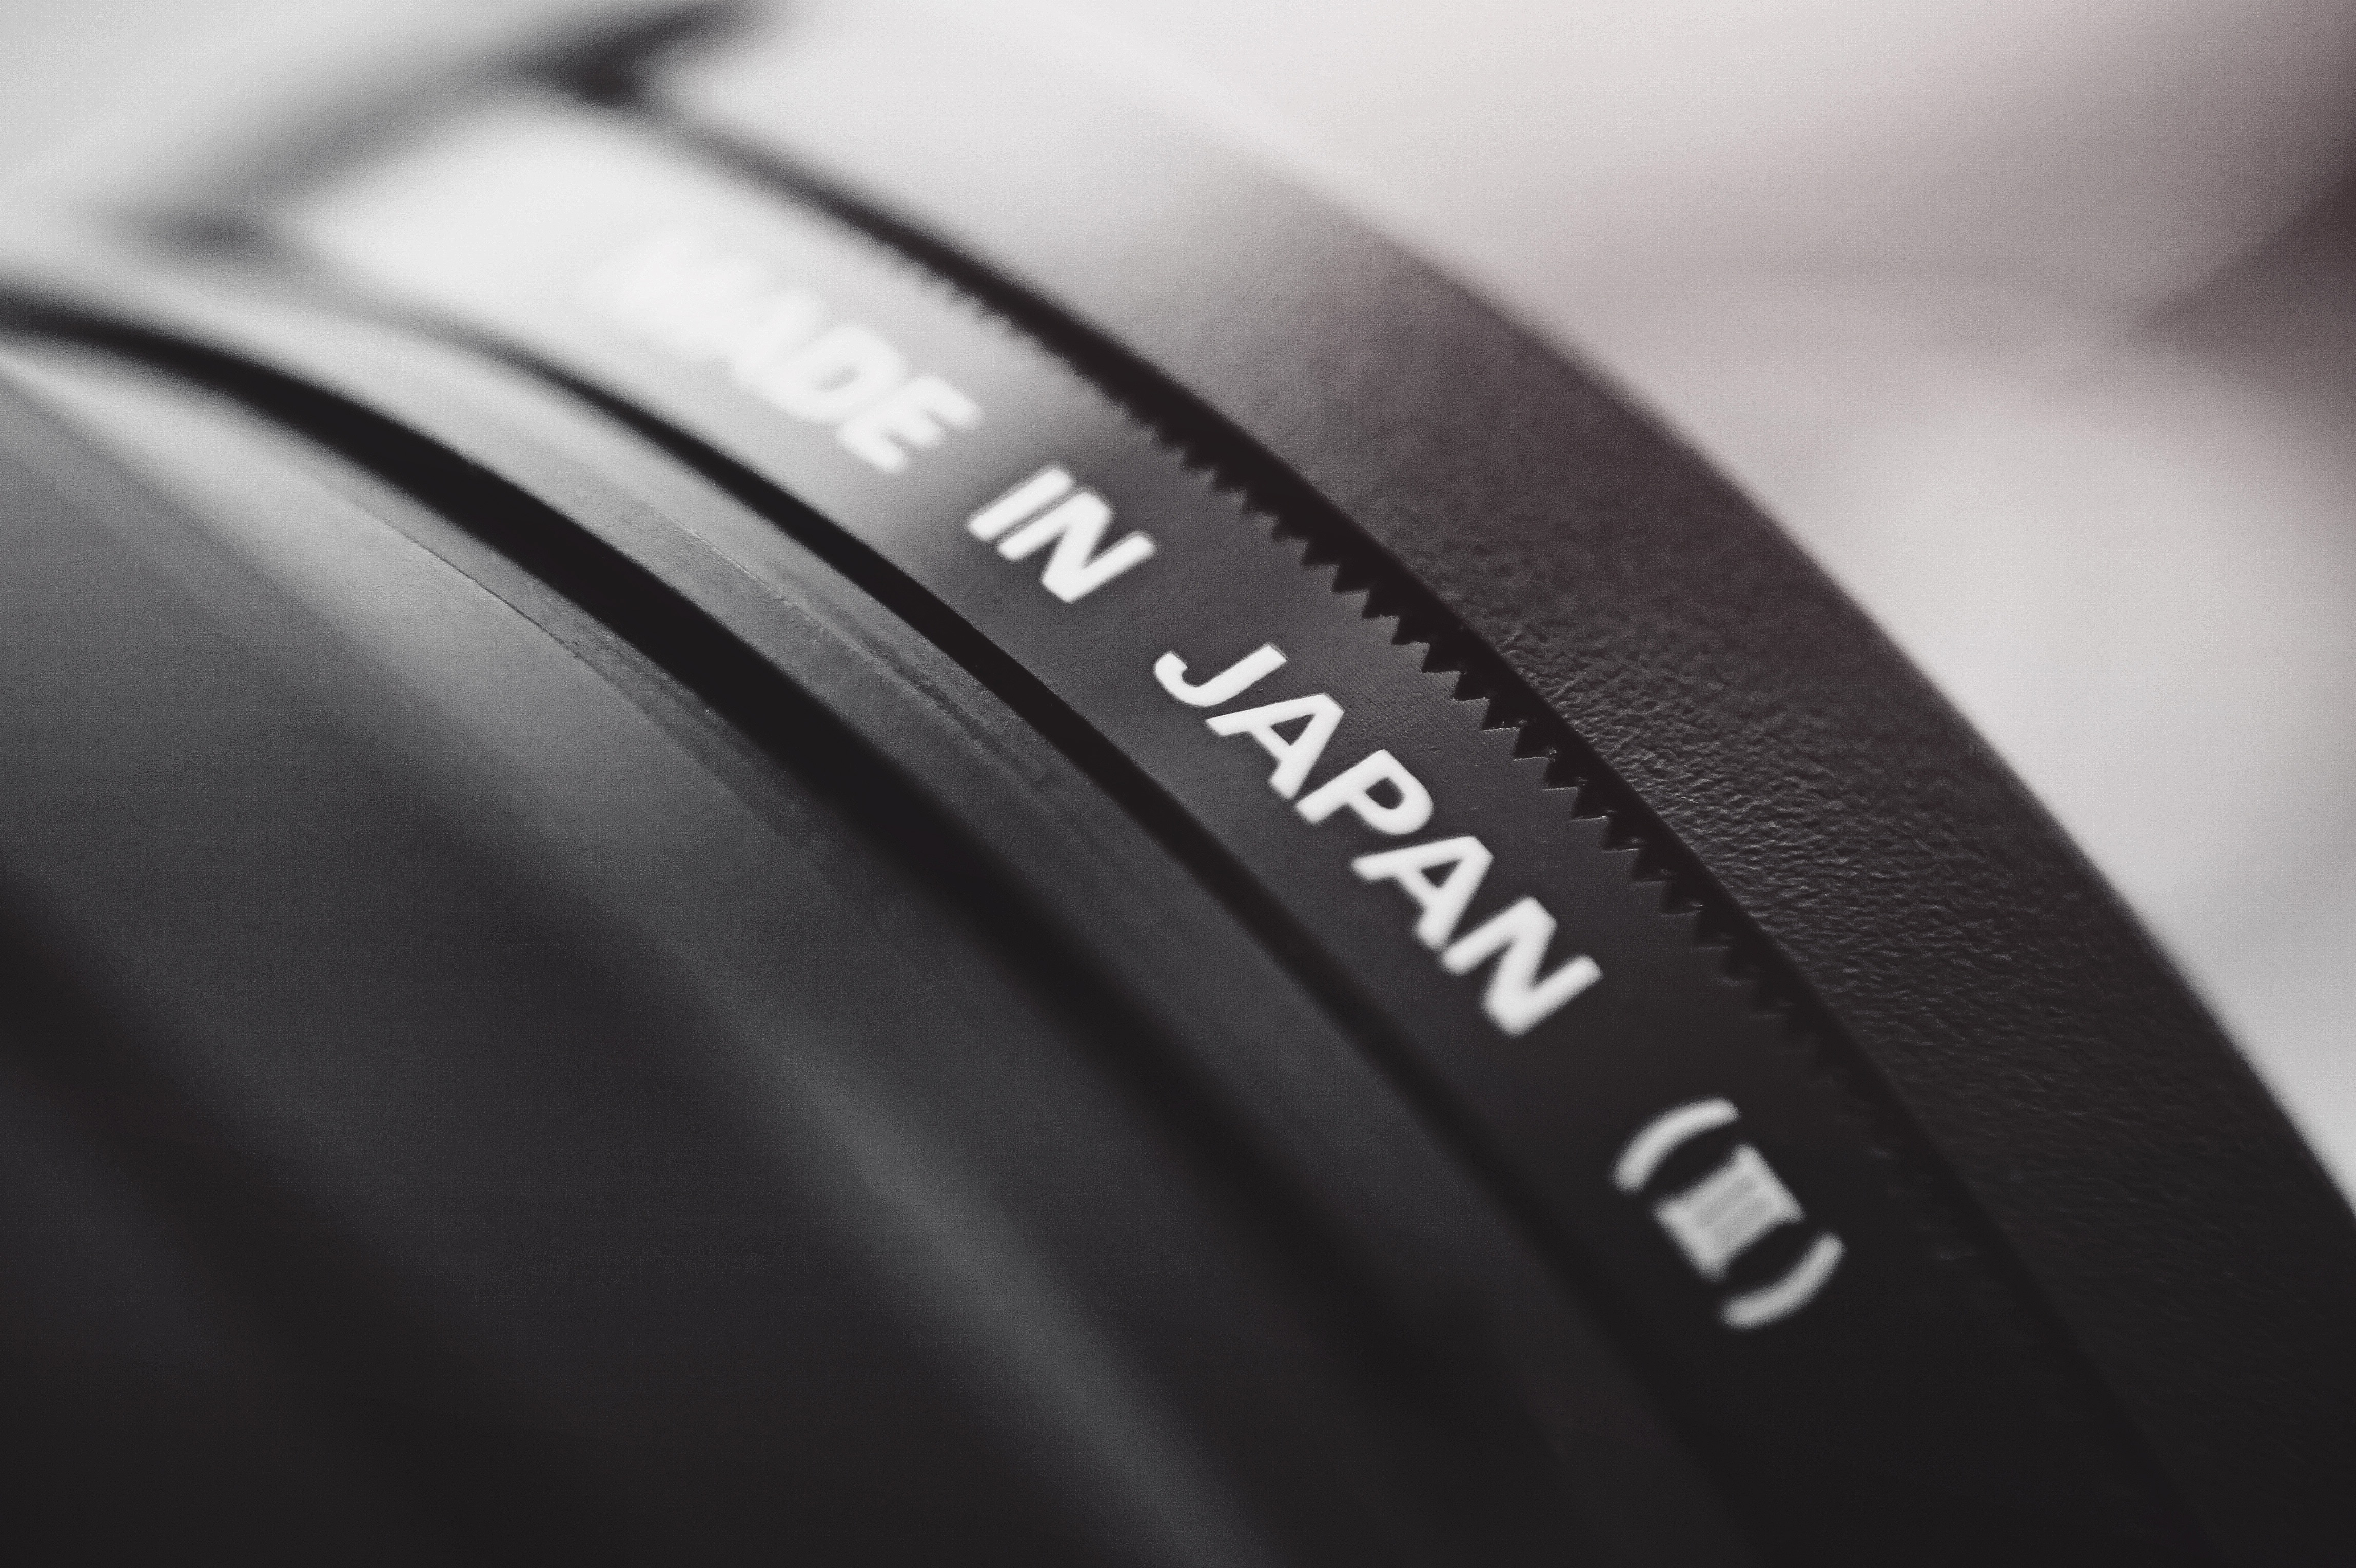
black and white, camera, photography, wheel, lens, monochrome, tire, close up, product, camera lens, monochrome photography, cameras optics, automotive tire